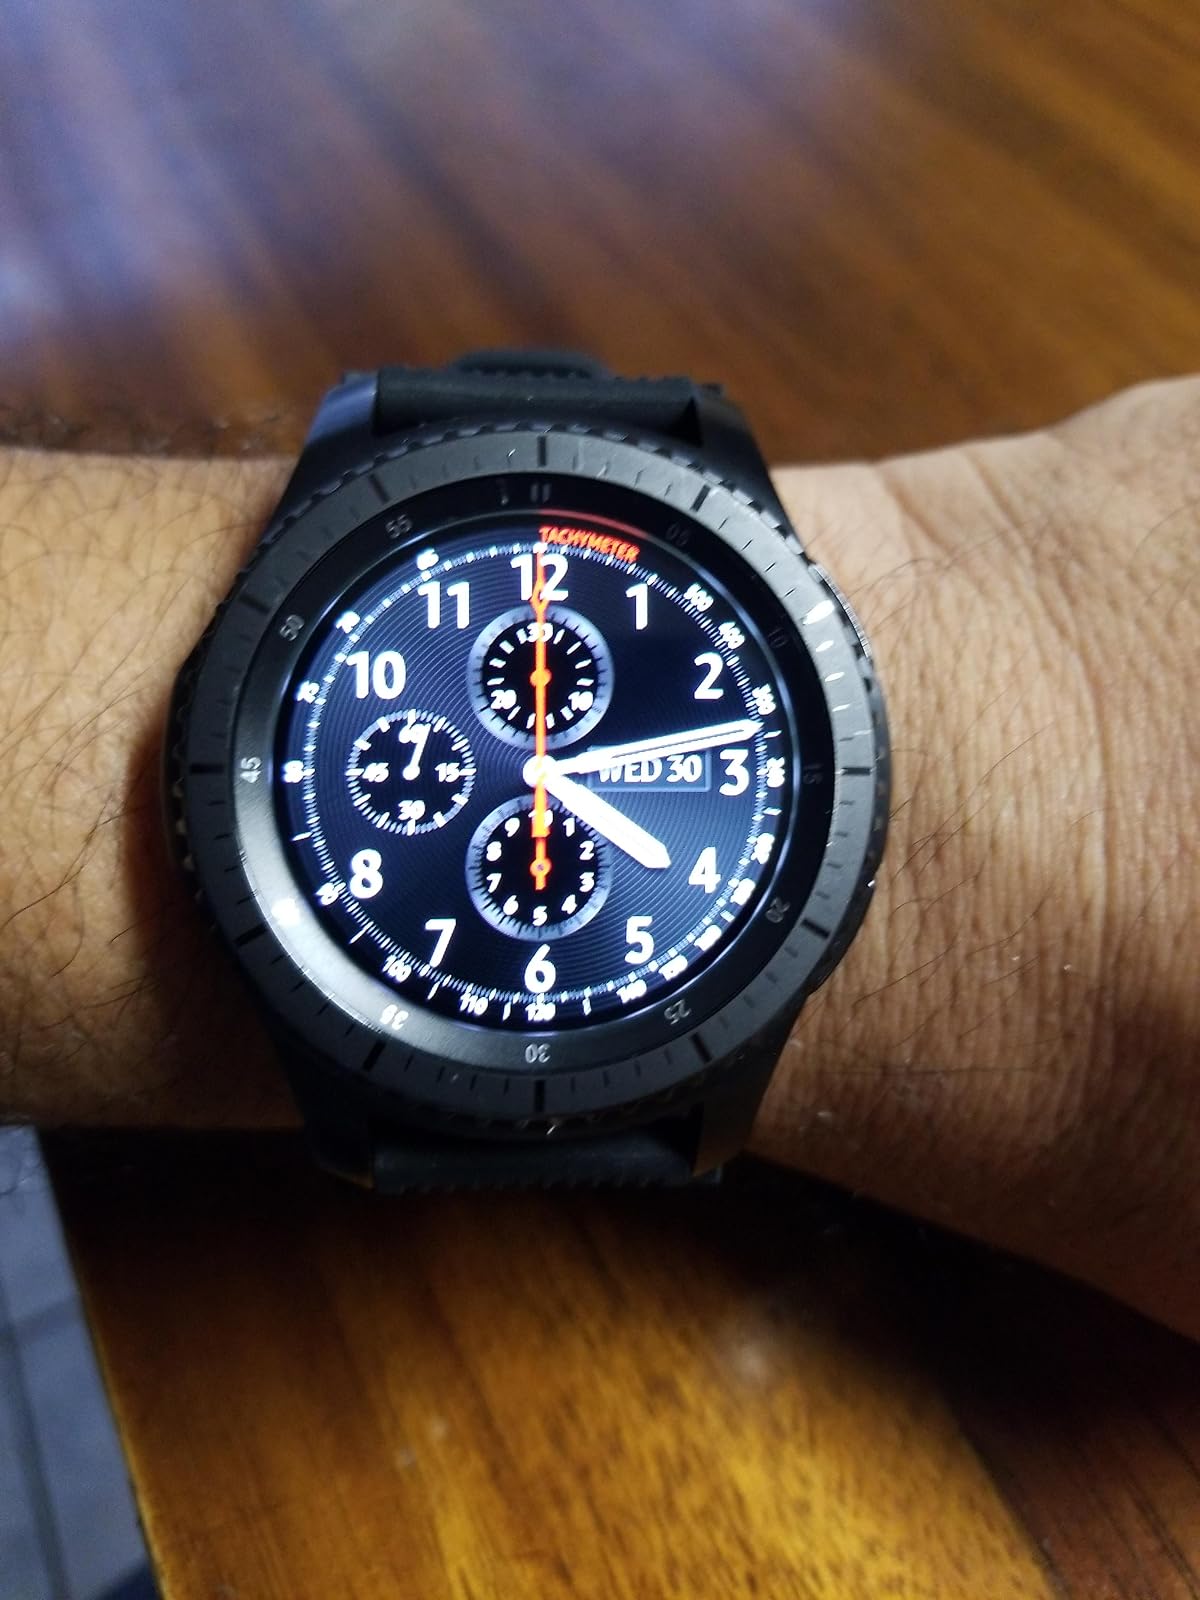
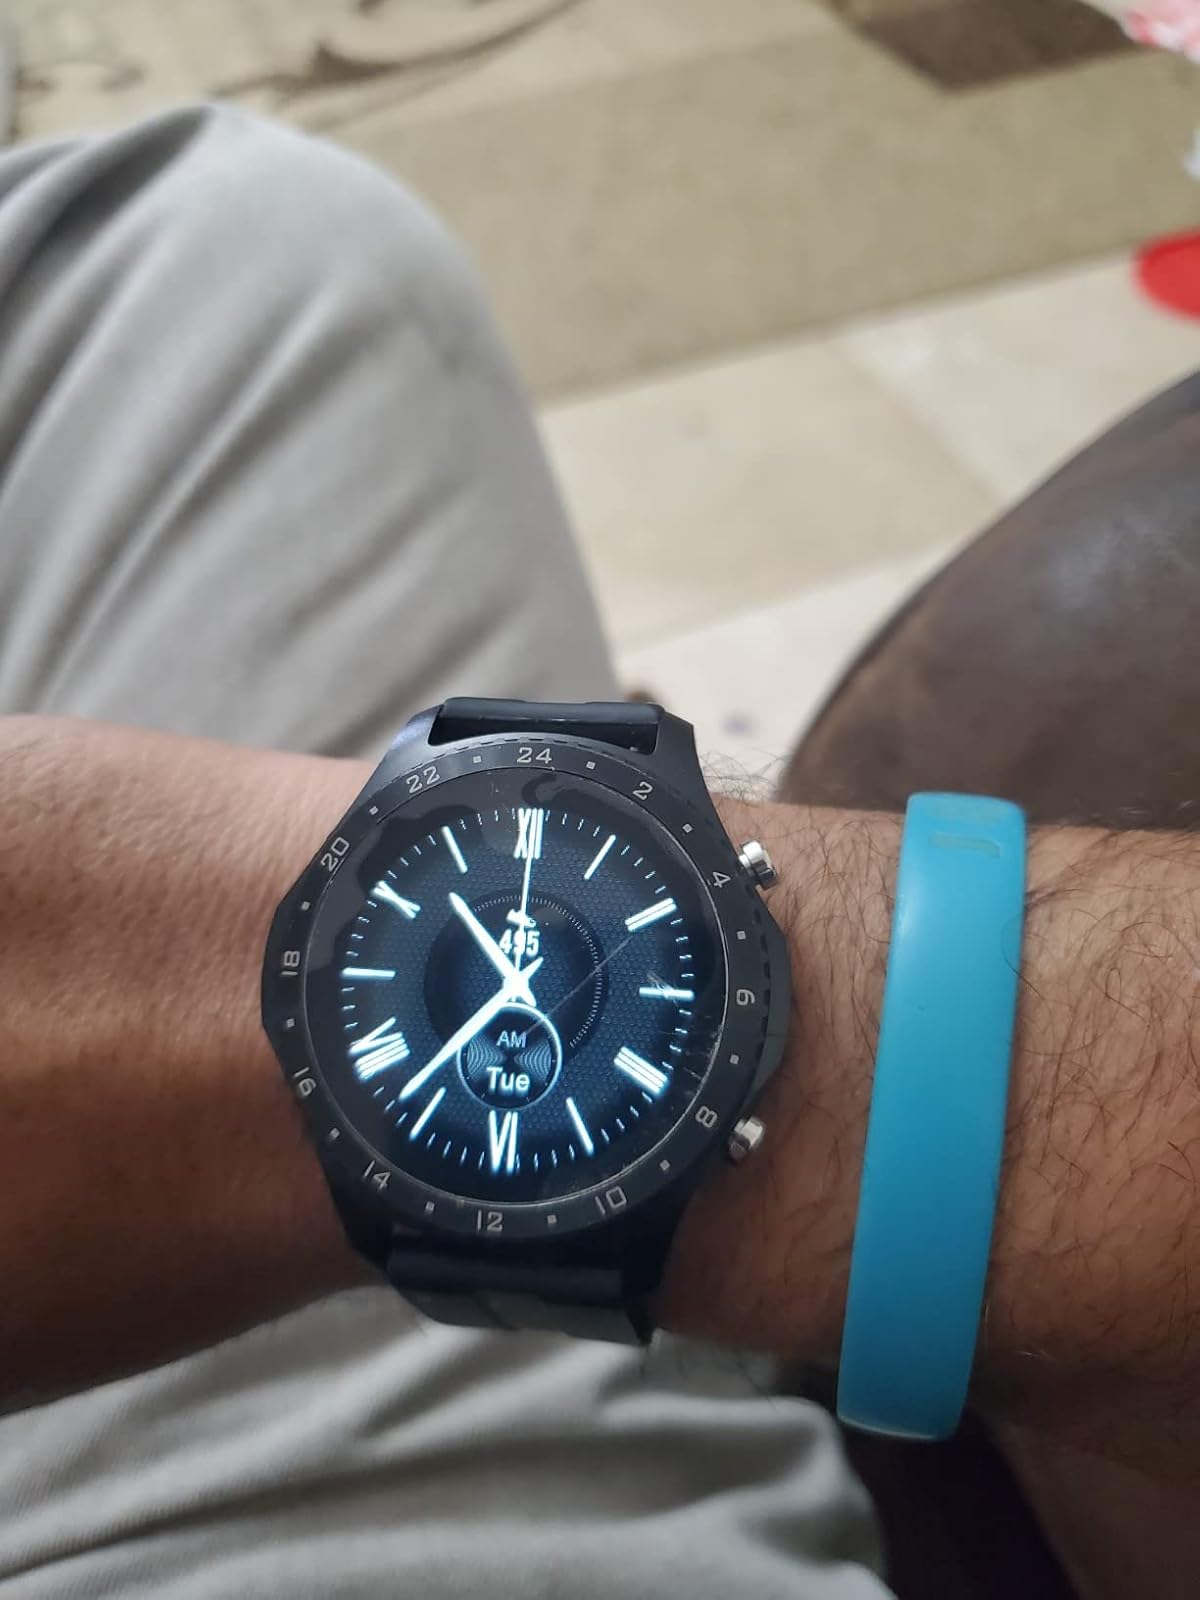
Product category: smartwatch
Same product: no